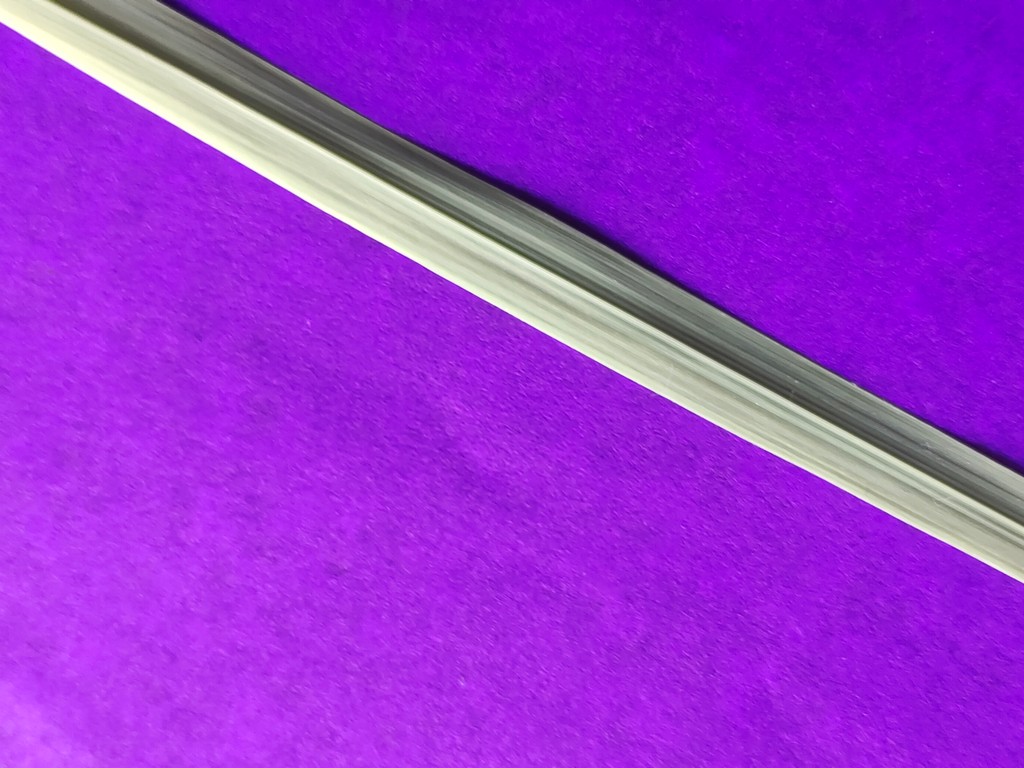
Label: Healthy